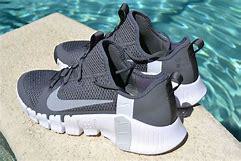
Brand: Nike
Model: Free Metcon 3